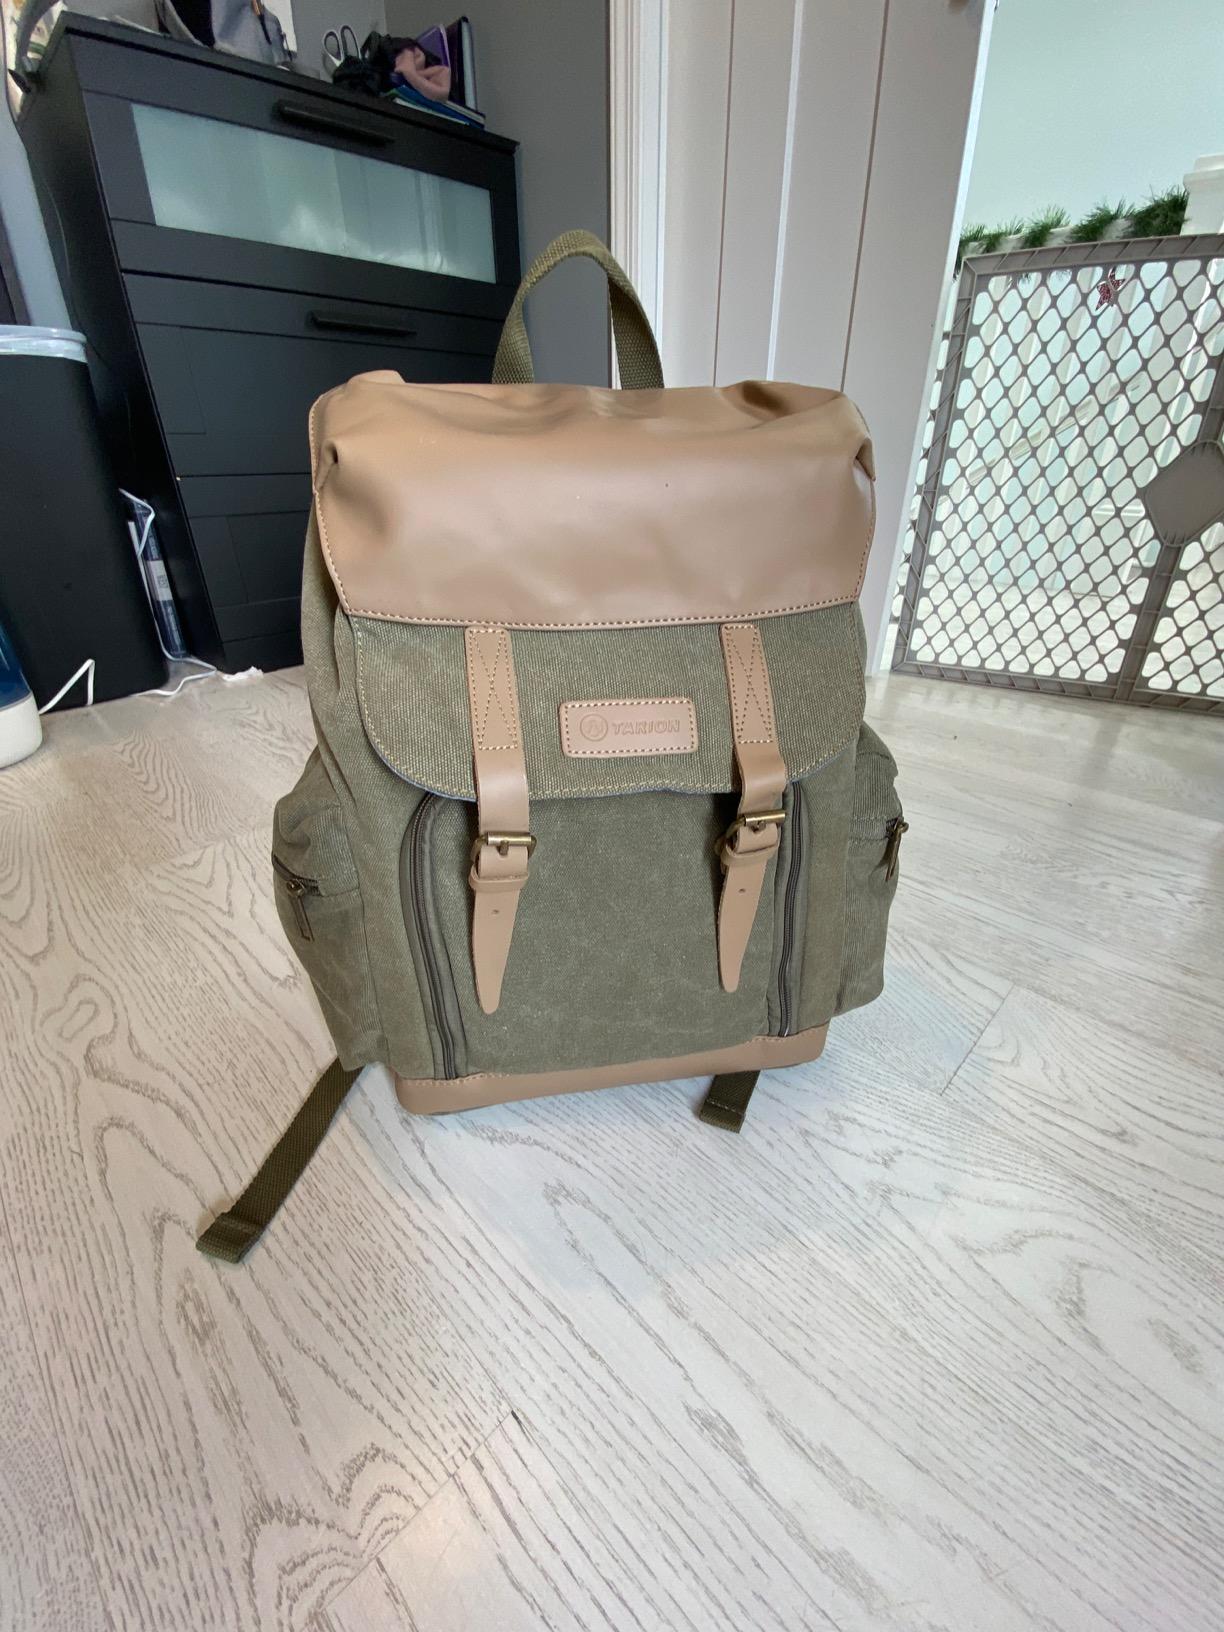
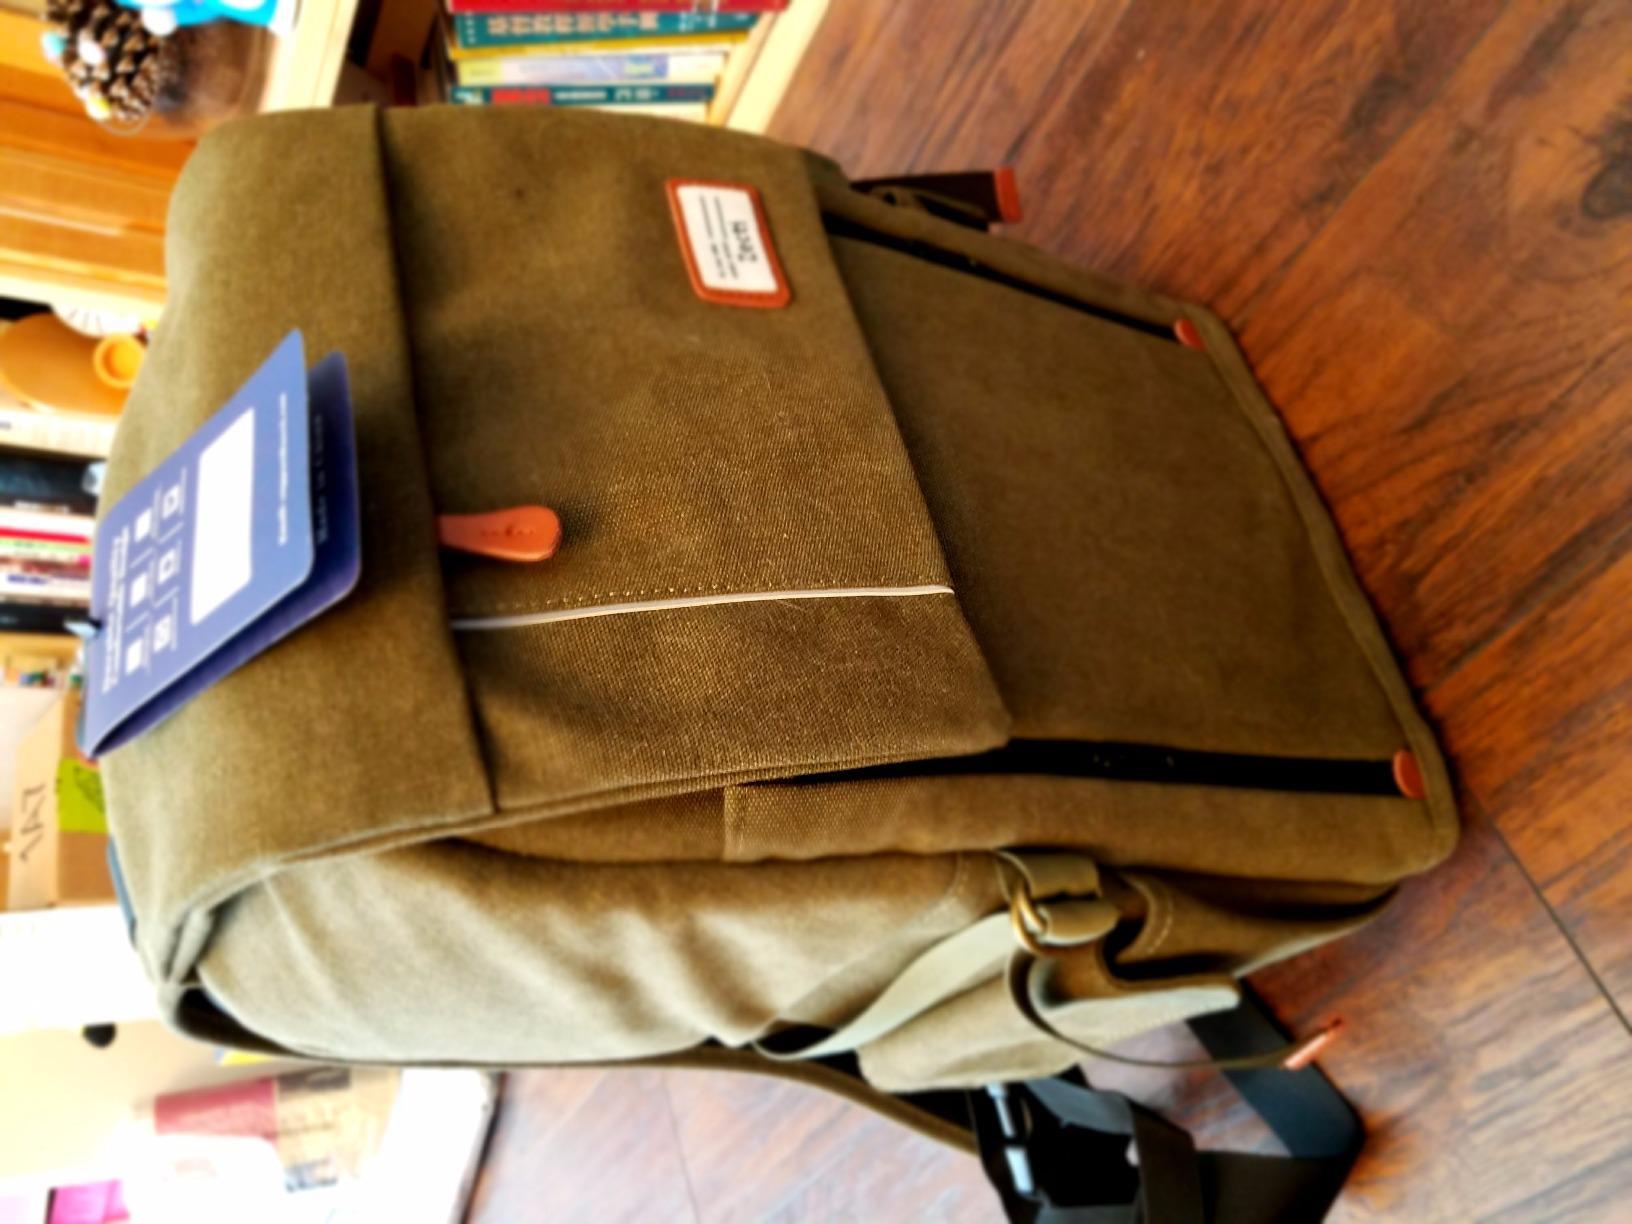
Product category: bag
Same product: no